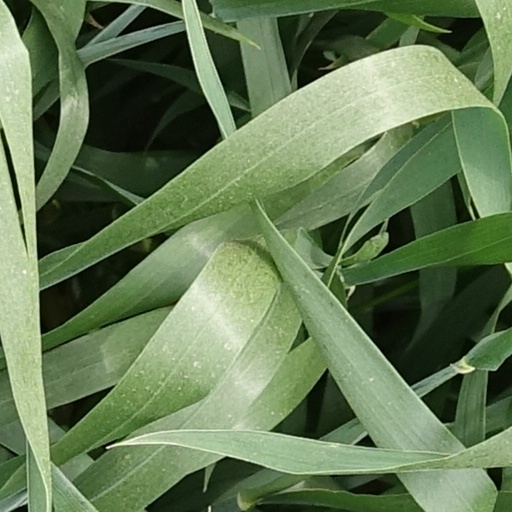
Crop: wheat